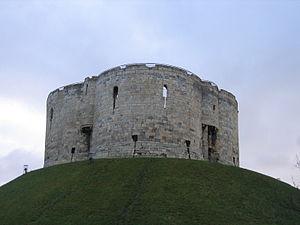
Yom Tov de Joigny, également appelé de York était rabbin et poète liturgique de l’ère médiévale né en France, qui a vécu a York, et qui mourut lors du massacre des Juifs d'York, en 1190. Un hymne religieux en hébreu lui a été attribué, Omnam Kayn ou Omnam Ken, et il est récité chaque année dans les synagogues ashkénazes, le soir de Yom Kippour, le Jour du Grand Pardon. Il était l’élève de Rabbenou Tam.